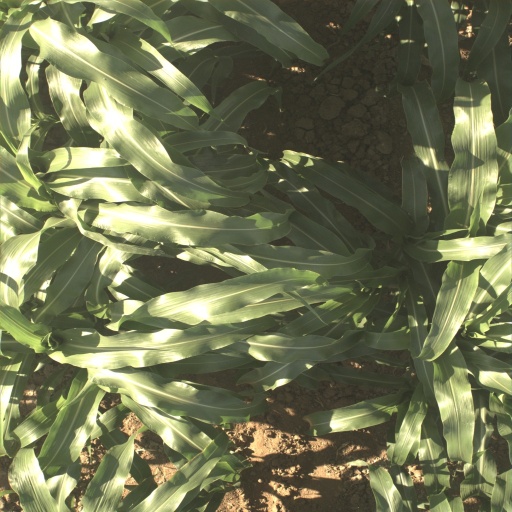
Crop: sorghum